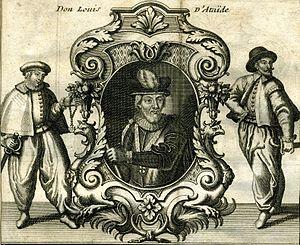
Portrait de Dom Louis de Ataïde (D. Luís de Ataíde), vice roi des Indes portugaises. In Lafiteau
Luís de Ataíde, 3ᵉ comte de Atouguia, marquis de Santarém, né en 1517 et mort le 10 mars 1580 à Goa, est un gouverneur et vice-roi des Indes portugaises.